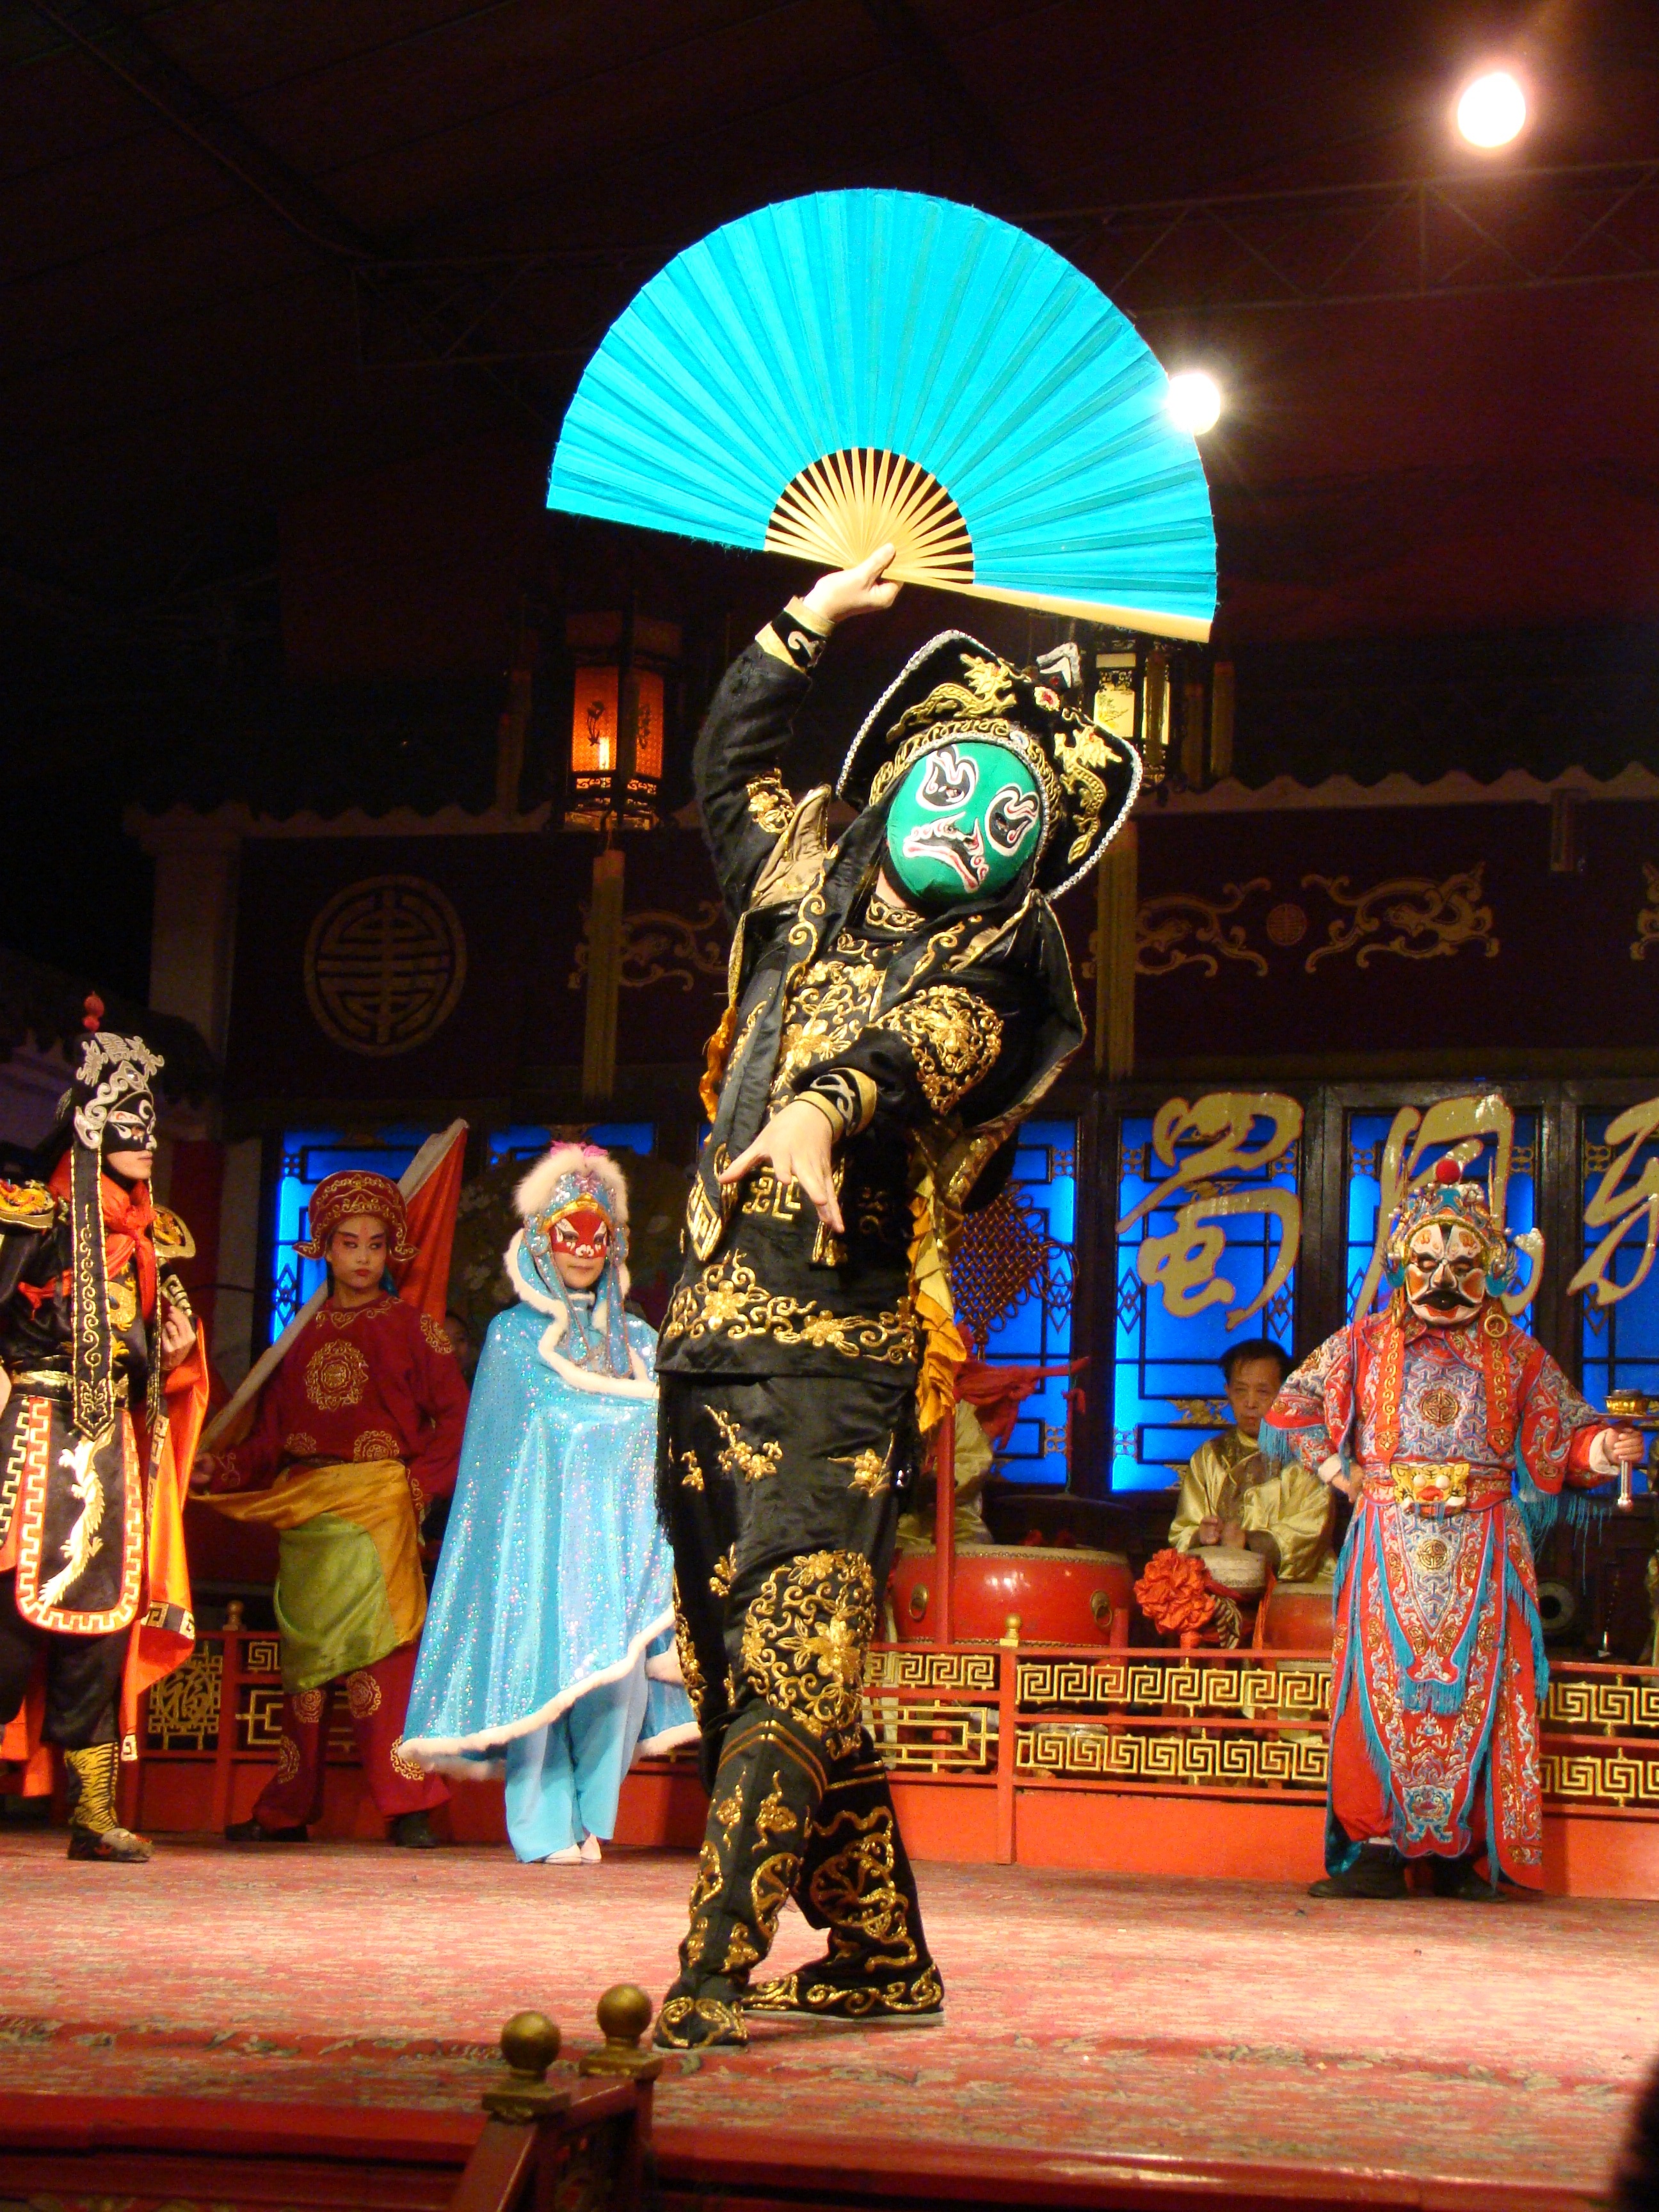
asian, color, show, ancient, drama, festival, mask, temple, performance, culture, chengdu, tradition, sichuan, chinese opera, musical theatre